U.S. Route 113

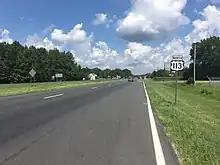
A four-lane asphalt road in a wooded area with some farmland, with a sign that says North 113

The Maryland Geological Survey was formed in 1896 to study the state's natural resources. Within two years, the agency determined that road building was an area that required extensive study and promotion, so the agency requested and received authorization from the Maryland General Assembly to create a Highway Division to study the state of highways in Maryland and propose engineering and legislative solutions to the state's transportation problems. One of those solutions passed by the General Assembly was the 1904 State Aid Highway Law, also known as the Shoemaker Law, which offered the counties and municipalities expert advice and technical assistance from the Maryland Geological Survey and funding for one half of the cost of macadam roads constructed by the county. The first improved highways along what became US 113 in Worcester County were constructed under the provisions of the 1904 law. Worcester County constructed three mile-long macadam roads that became US 113 with state aid: from the south town limit of Berlin to Hayes Landing Road in 1907, from the east town limit of Snow Hill to Purnells Mill Pond in 1907 and 1908, and from the north town limit of Berlin toward Showell in 1909 and 1910.